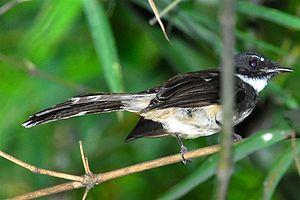
Le Rhipidure pie est une espèce de passereaux de la famille des Rhipiduridae.